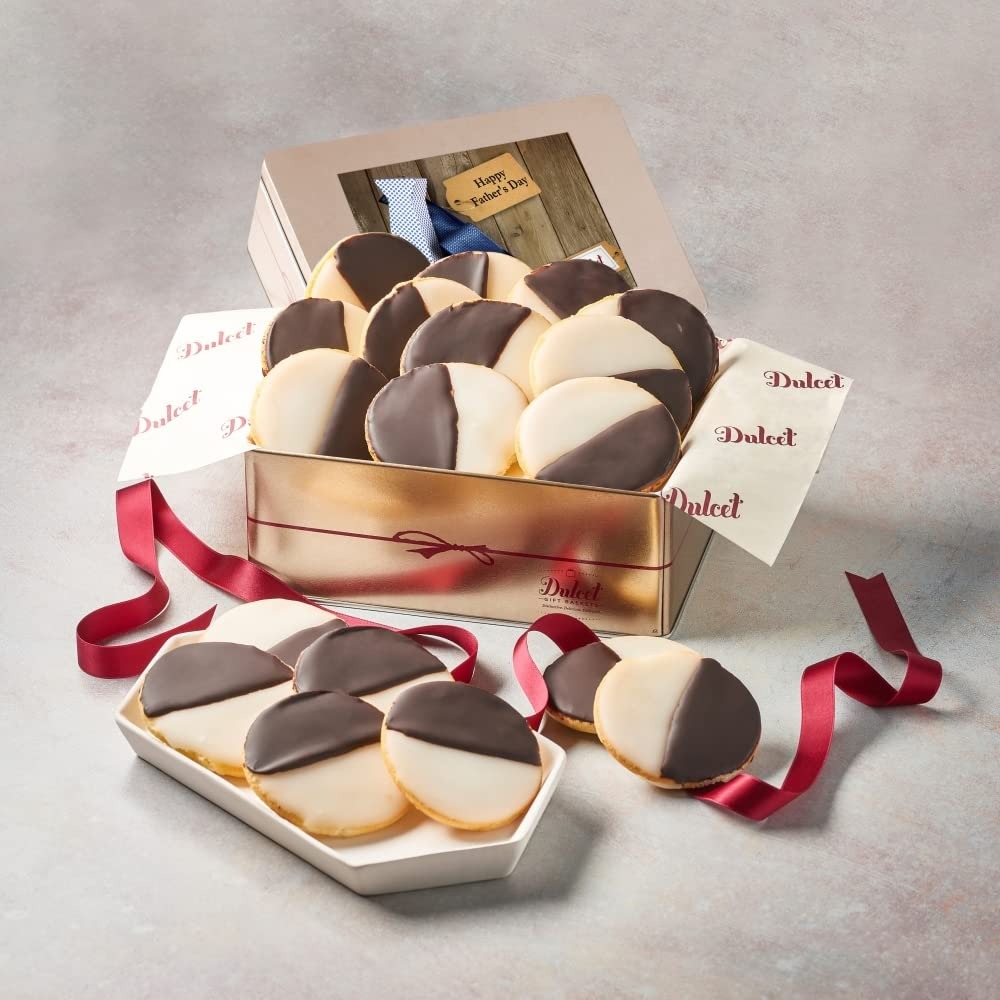
Item Name: Dulcet Gift Baskets NY Style Black & White Cookies Favorite Gift Tin- Great for Father's Day Grandpa Dad and Husband
Bullet Point 1: PERFECT DAD GIFT: It's time to show Dad how great he is and how much you truly love him and send him our delicious NY-style Black and White Cookies. They are baked to perfection using only the finest ingredients to create a delightful taste sensation and a one-of-a-kind gift. The combination of our beautifully presented box and the scrumptious treats inside makes us so popular in the world of gifts. Includes 15-20 Black and White Cookies. A treat you can't resist.
Bullet Point 2: DRESSED TO IMPRESS: Our beautifully presented gift tin will leave an everlasting impression. Each re-usable container arrives neatly packaged and festively decorated with a Father's Day sticker and makes the perfect gift for that special man!
Bullet Point 3: GREAT GIFT FOR ALL DADS: We know dad's little secret that he never outgrew his penchant for a fine pastry treat, so let him have it all on his special day! Send dad a tin loaded with a collection of our most popular Black and White Cookies, the ones worth indulging. The kinds that the little boy inside him always craved.
Bullet Point 4: FRESHNESS: Our goal is to bring you the very best in design. Each Dulcet pastry is individually wrapped to ensure the utmost freshness. All of our amazing pastries. We have the right to change Products and Flavors upon availability for equal valued products.
Bullet Point 5: SATISFACTION: We love our present basket so much, and we're sure you will feel the same. If, for any reason, you or your recipient aren't fully satisfied with our products, we'll be there for you! What are you waiting for? Buy us with confidence!
Product Description: It’s time to show Dad how great he is and how much we truly love him Send him some of our delicious and everyone’s favorite black and White Cookies! Dulcet cookies are baked to perfection using only the finest ingredients to create a delightful taste sensation and one-of-a-kind gift. The combination of our beautifully presented gift tin and the scrumptious treats inside makes us so popular in the world of gifts. Includes Dulcets Black and White Cookies. A treat you can't resist.
Value: 1.0
Unit: Count

Price: 51.99